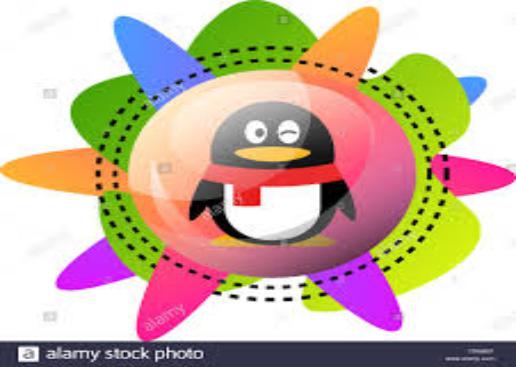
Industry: Leisure